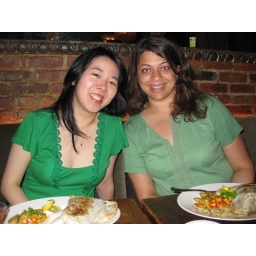
we all got the memo to dress in green